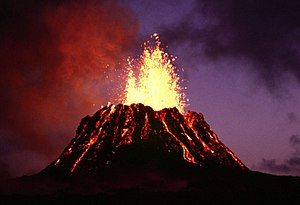
Nationalparker i USA / Nationalparker
I USA er der 58 beskyttede naturområder områder, kendt som nationalparker, der administreres af National Park Service, en styrelse under landets Indenrigsministerium. Oprettelse af nationalparker vedtages ved lov af Kongressen.